Lotfy Labib

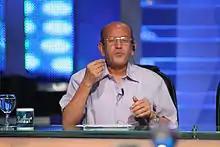
Labib in 2010

Lotfy Labib (18 August 1947 – 30 July 2025) was an Egyptian Coptic Orthodox stage, television and film actor. He also worked as an announcer at one point.